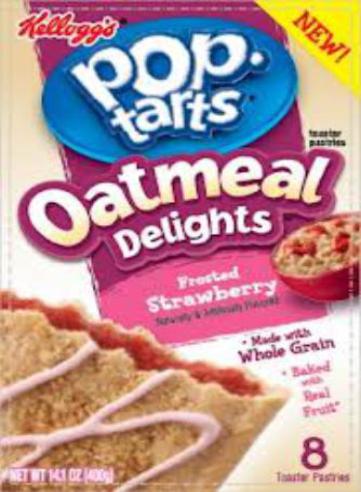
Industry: Food